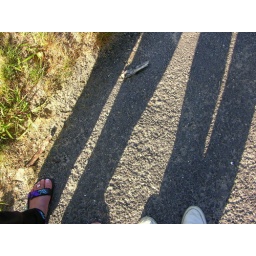
The late evening sun produces some strange effects ! On the hill above lake Winnipesaukee, New Hampshire......